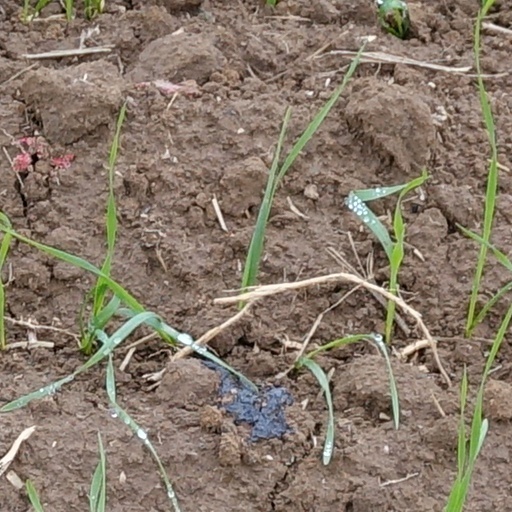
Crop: wheat